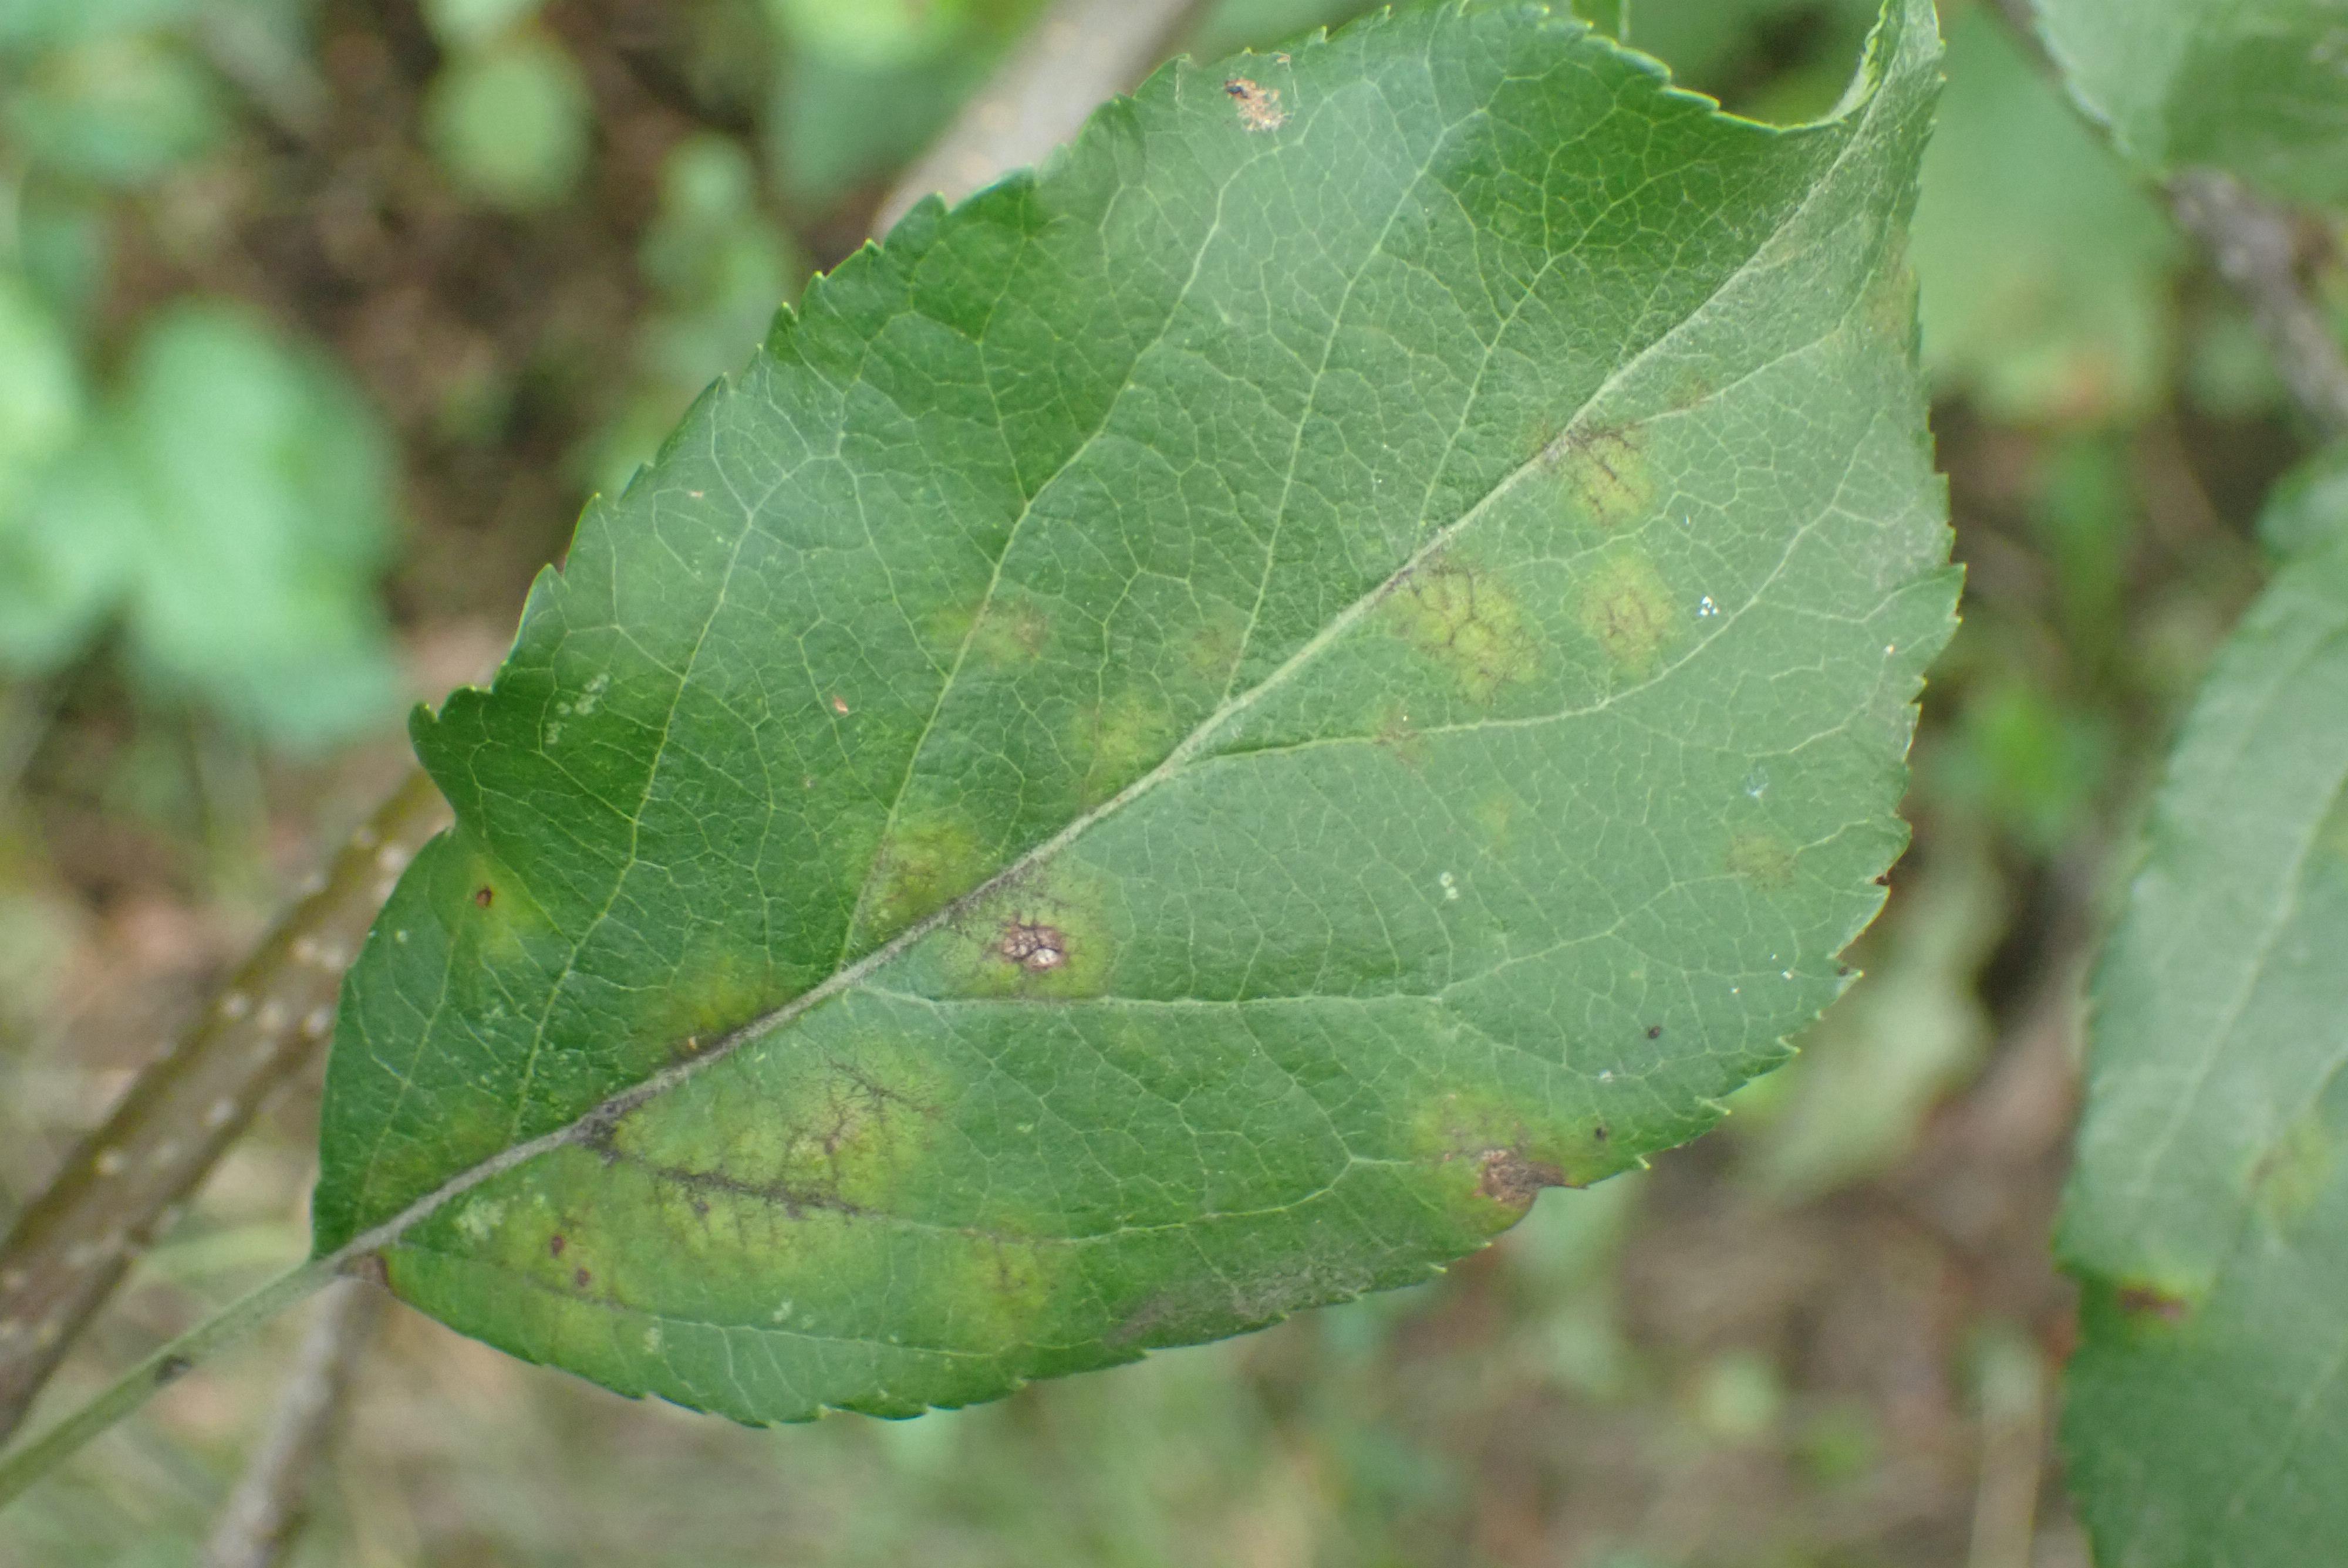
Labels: scab